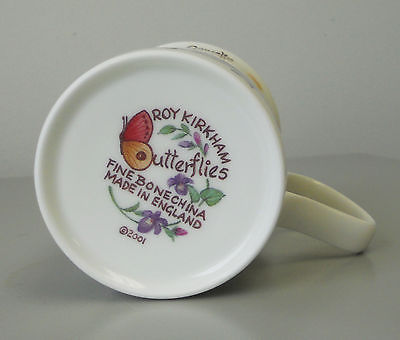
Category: mug